Answer in natural language. Considering the relative positions, is blue colour bed to the left or right of Pillow? Choose between the following options: left or right
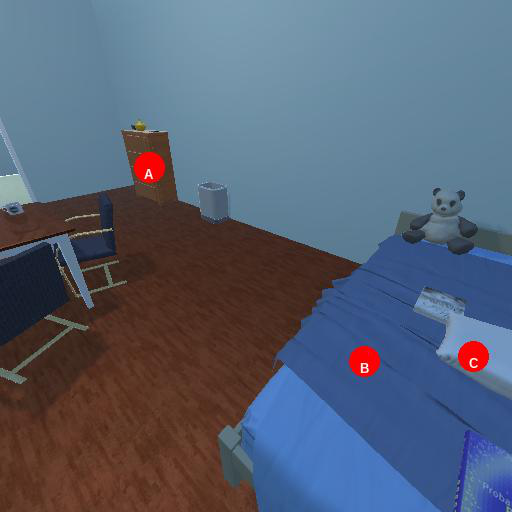
<answer>right</answer>